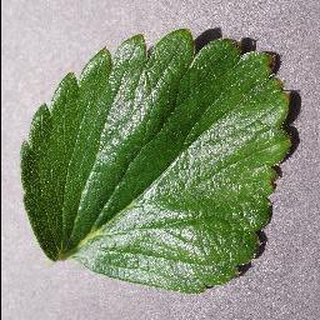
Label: healthy_strawberry